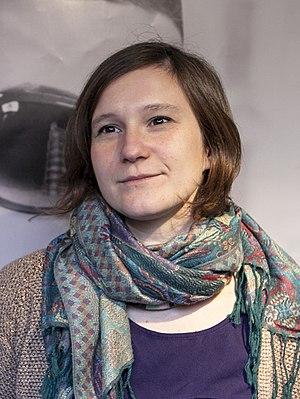
Irene Dionisio, née à Turin le 22 octobre 1986, est une scénariste et réalisatrice italienne.